Structure of the Irish Defence Forces

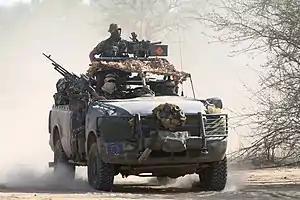
Army Ranger Wing on patrol in Chad

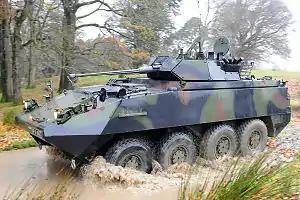
Piranha IIIH Medium Reconnaissance Vehicle armed with a 30 mm autocannon

The Army is the land warfare branch of the Irish Defence Forces and consists of two brigades, a training centre, providing training to all the defense forces, and other units, including musical units.